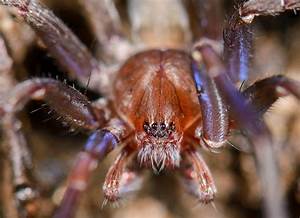
Label: spider